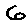
Label: 6